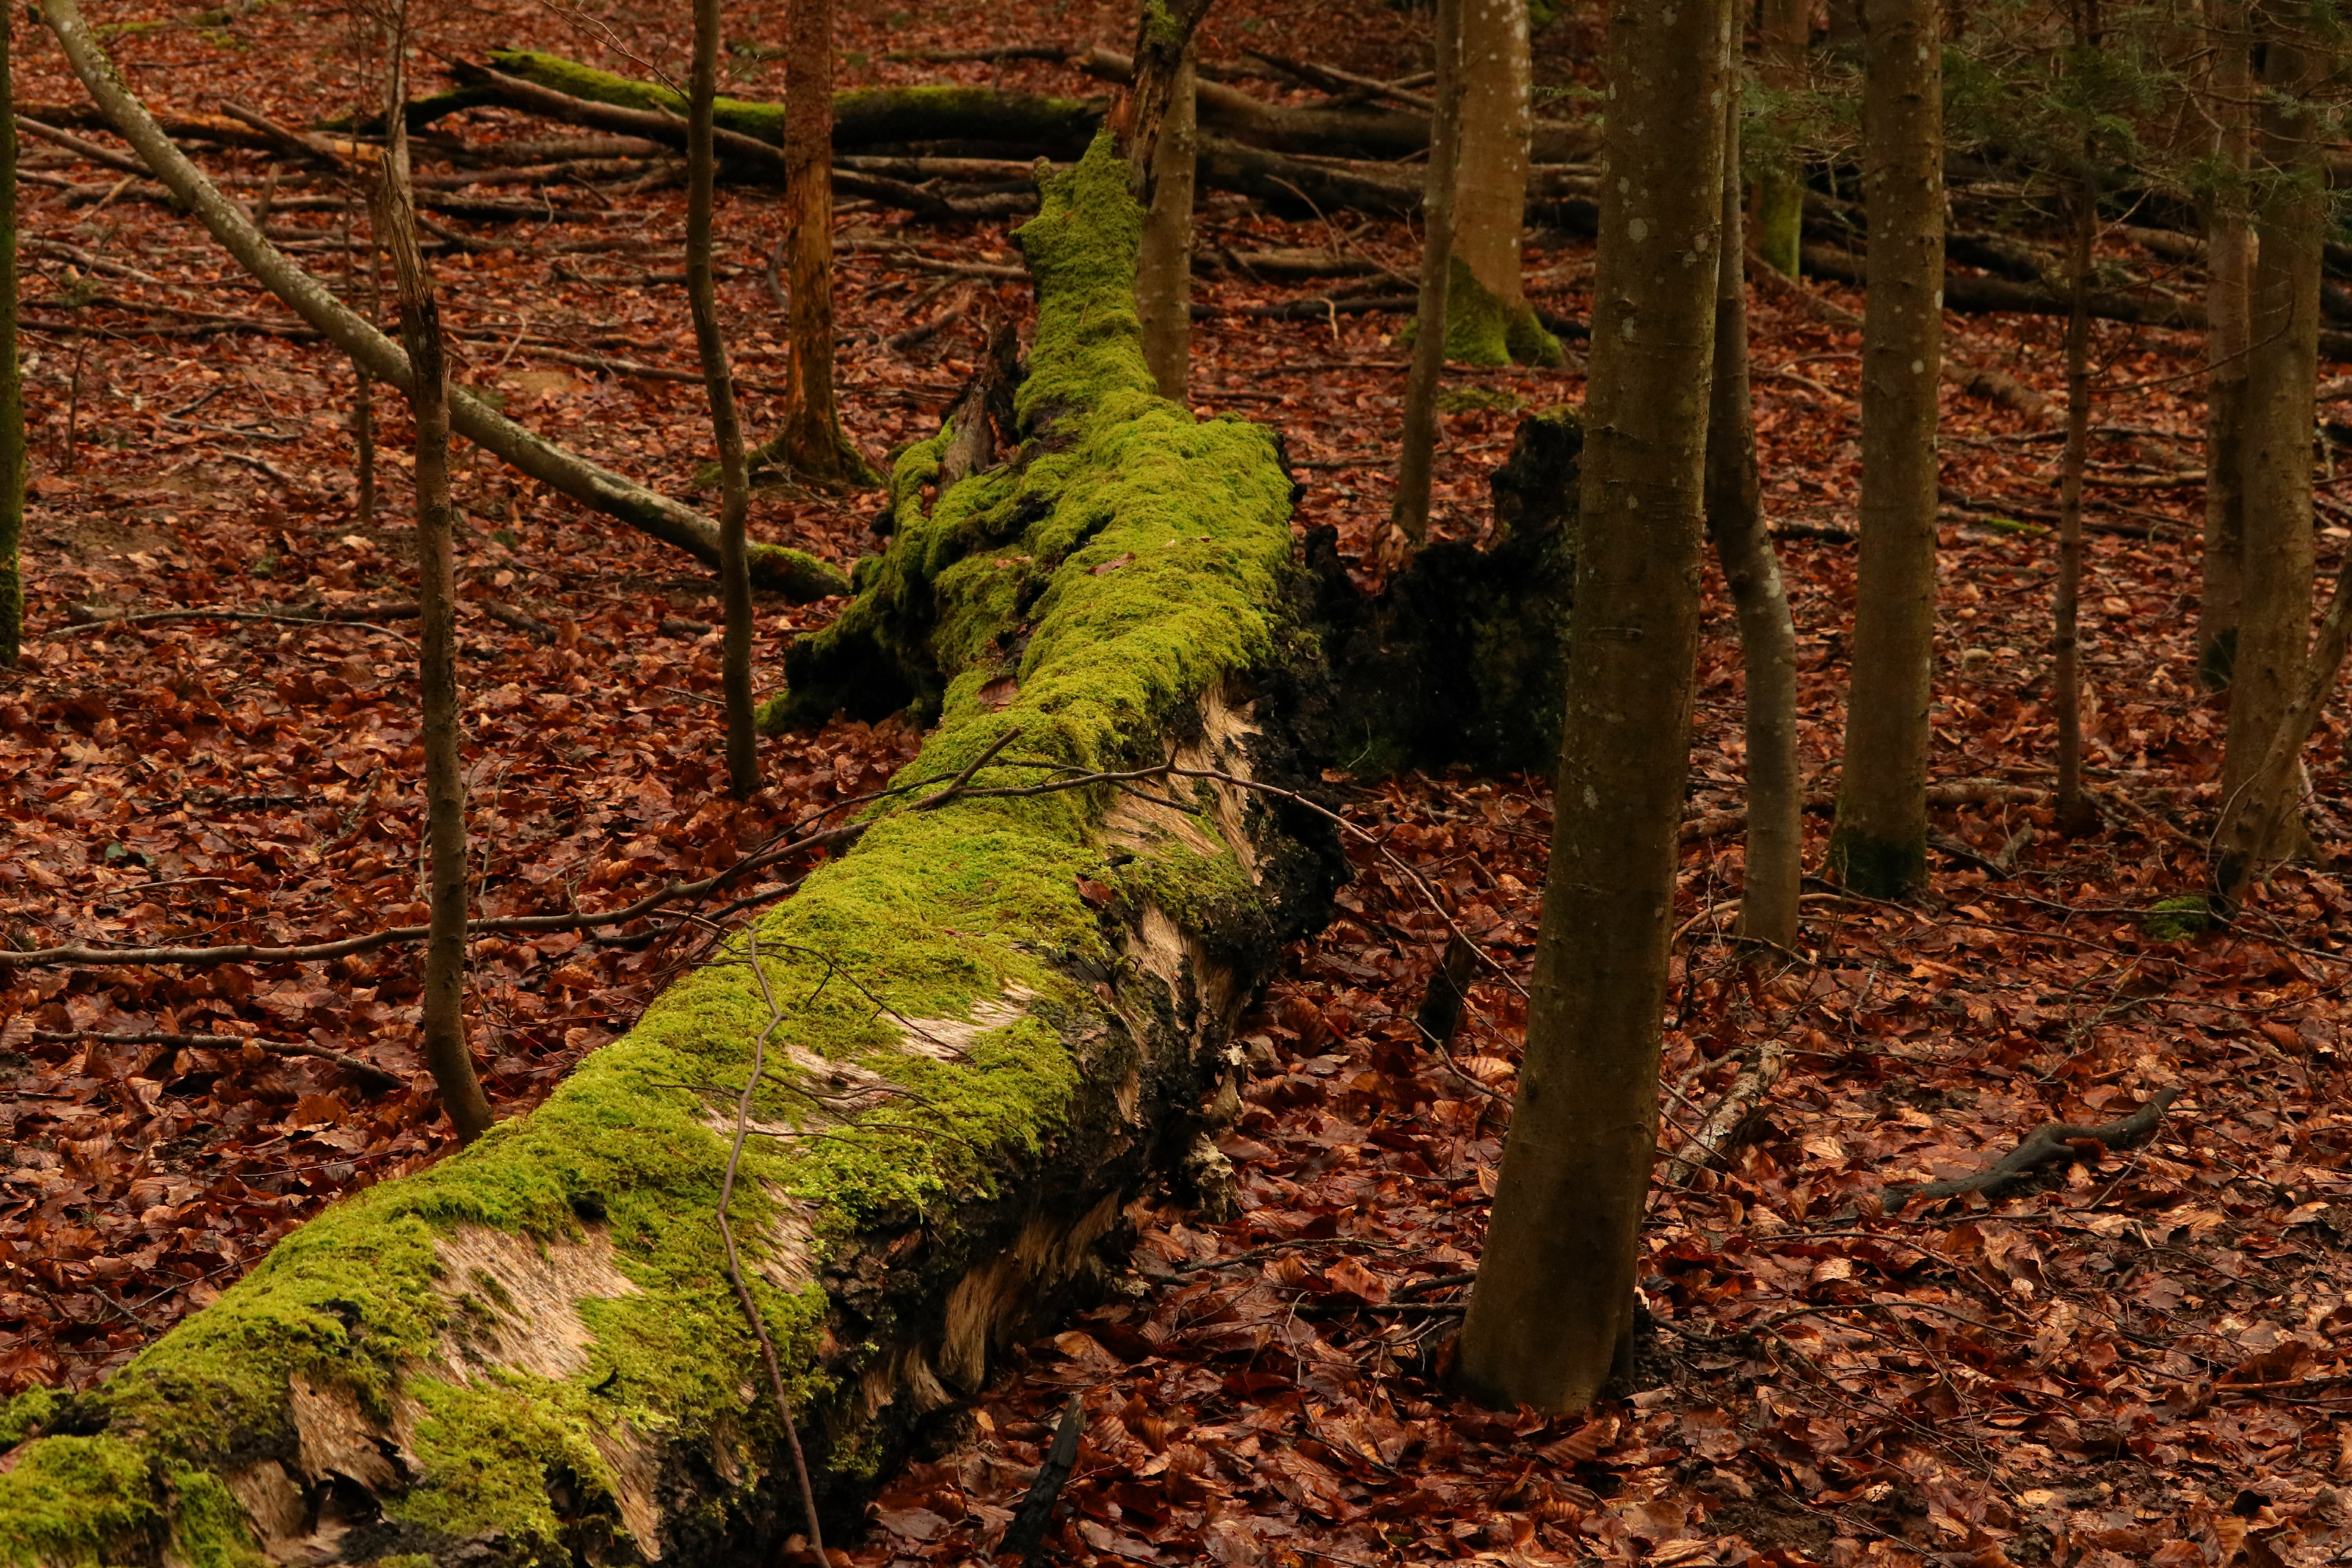
landscape, tree, nature, forest, wilderness, branch, plant, leaf, trunk, old, moss, bark, wildlife, log, spring, green, jungle, natural, autumn, flora, season, tribe, aesthetic, spruce, rainforest, deciduous, age, woodland, habitat, mood, ecosystem, old tree, overturned, natureworld, natural environment, woody plant, land plant